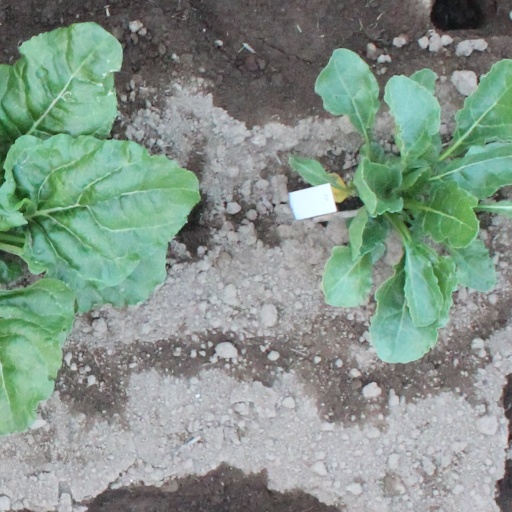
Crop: sugar beet